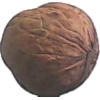
Label: walnut